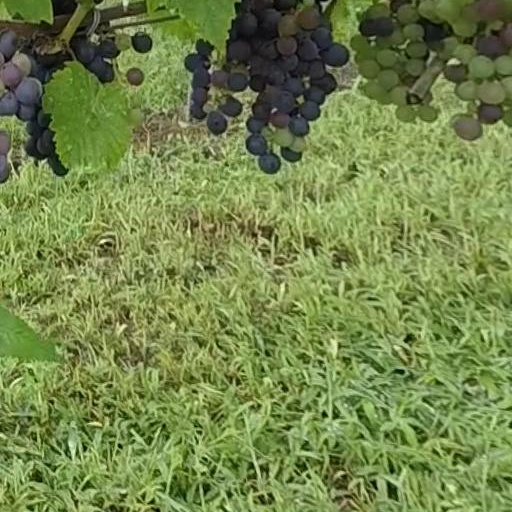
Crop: grape